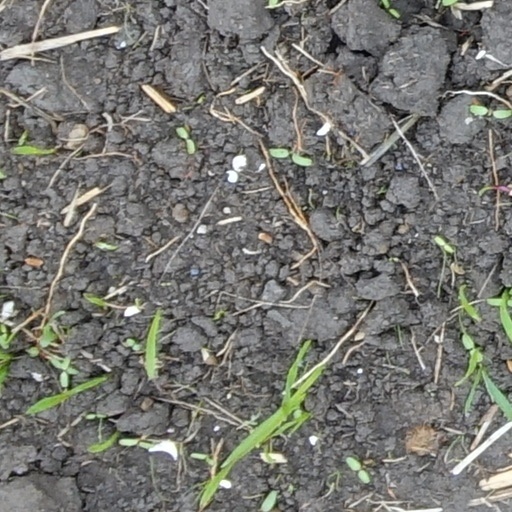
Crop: wheat